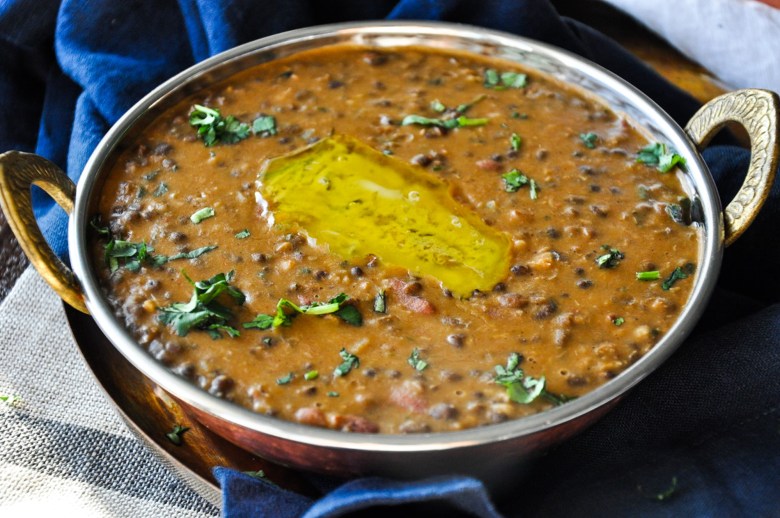
Dish: dal_makhani